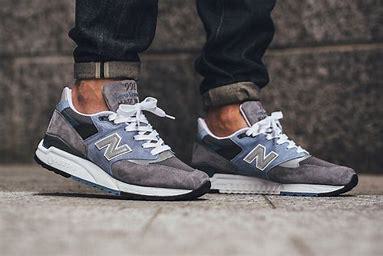
Brand: New
Model: Balance 998